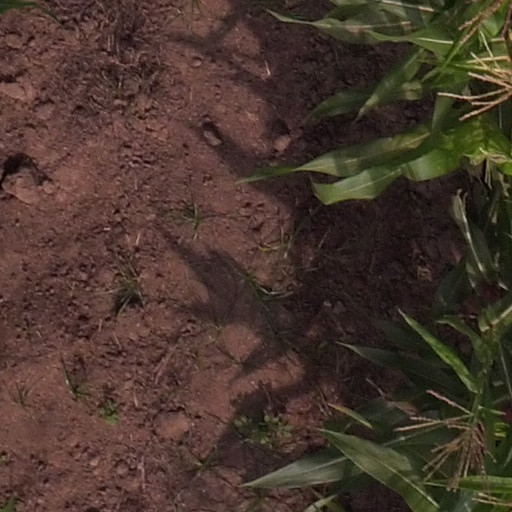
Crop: maize; corn